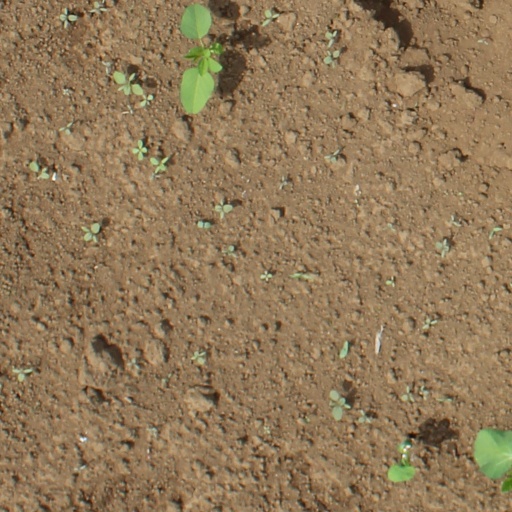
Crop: soybean